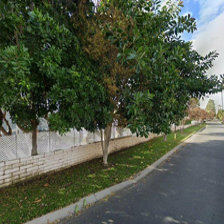
Label: streetView